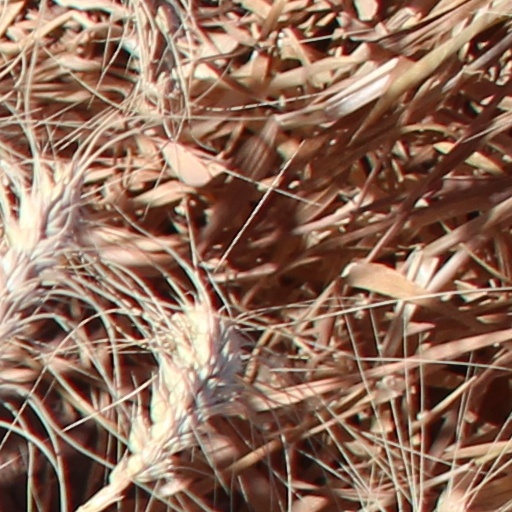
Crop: wheat